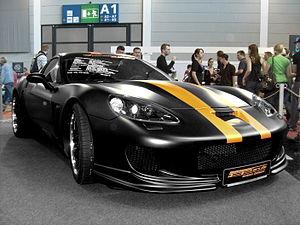
Le tuning, ou personnalisation automobile, est l'ensemble des modifications apportées à un véhicule de série afin d'améliorer ses performances ou son style, ou simplement de le rendre unique. Au cours des années, une industrie s'est développée autour du tuning, produisant des pièces et des services destinés à cette activité. Certaines compagnies vendent leurs propres véhicules modifiés ; on parle alors de « préparation automobile ».
L'histoire de l'automobile rend compte de la naissance et de l'évolution de l'automobile, invention technologique majeure qui a considérablement modifié les sociétés de nombreux pays au cours du XXᵉ siècle. Elle prend naissance au XIXᵉ siècle durant la Révolution industrielle, lorsque la technique fait la part belle à la machine à vapeur comme source d'énergie, pour ensuite s'orienter massivement vers le pétrole et le moteur à explosion, avec comme concurrent longtemps délaissé le moteur électrique.